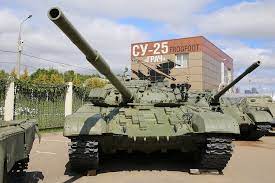
Label: Tank